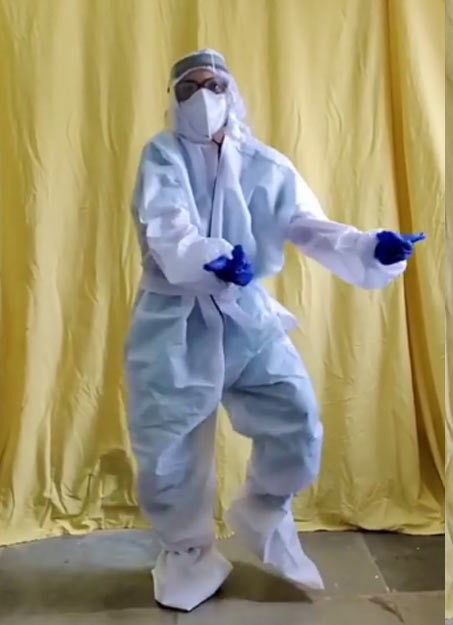
Objects detected:
Face_Shield
Mask
Goggles
Gloves
Gloves
Coverall